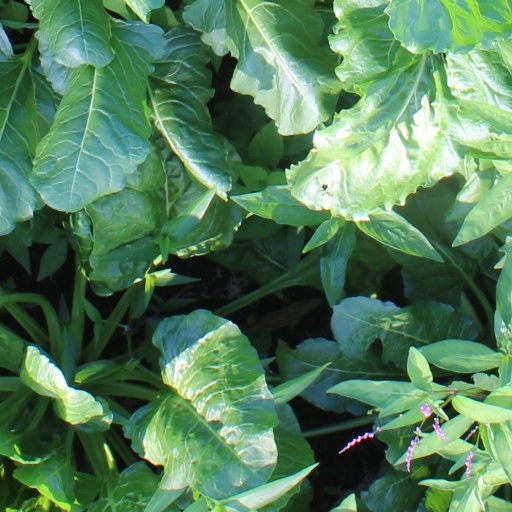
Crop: sugar beet